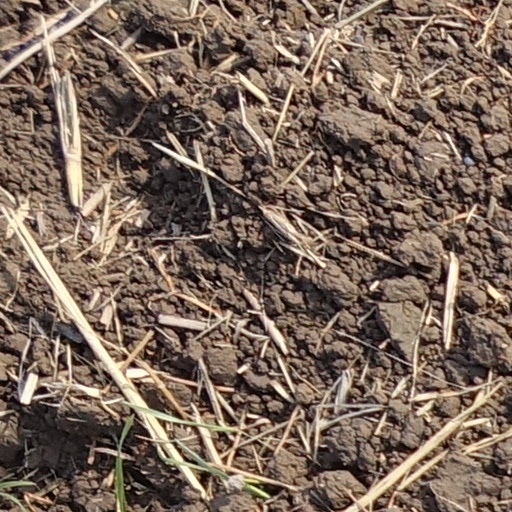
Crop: wheat